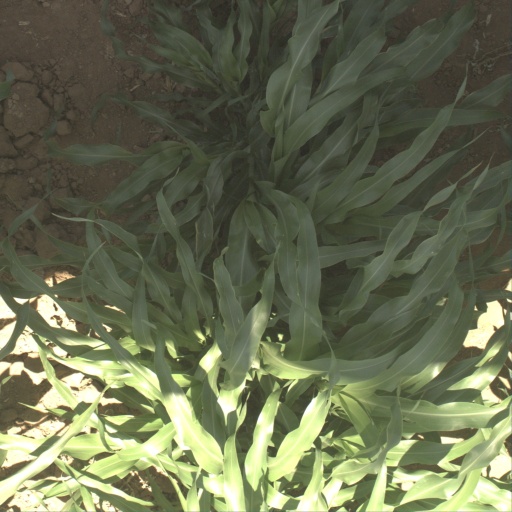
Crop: sorghum